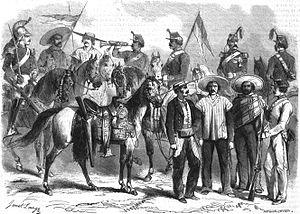
Soldats de l'armée mexicaine (d'après un croquis de M. Girardin, officier au 1er chasseurs d'Afrique).
L’intervention française au Mexique ou l'expédition du Mexique est une expédition militaire française qui eut lieu de 1861 à 1867 et avait pour objectif de mettre en place au Mexique un régime favorable aux intérêts français.